Uluru

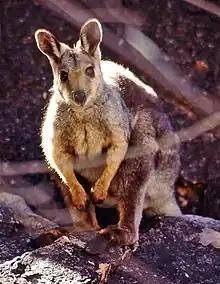
Black-flanked rock-wallaby near Uluru ("Petrogale lateralis")

The Mutitjulu Arkose is about the same age as the conglomerate at Kata Tjuta, and has a similar origin, despite the different rock type. It is younger than the rocks exposed to the east at Mount Conner, and unrelated to them. The strata at Uluru are nearly vertical, dipping to the south-west at 85°, and have an exposed thickness of at least . The strata dip below the surrounding plain and no doubt extend well beyond Uluru in the subsurface, but the extent is not known.